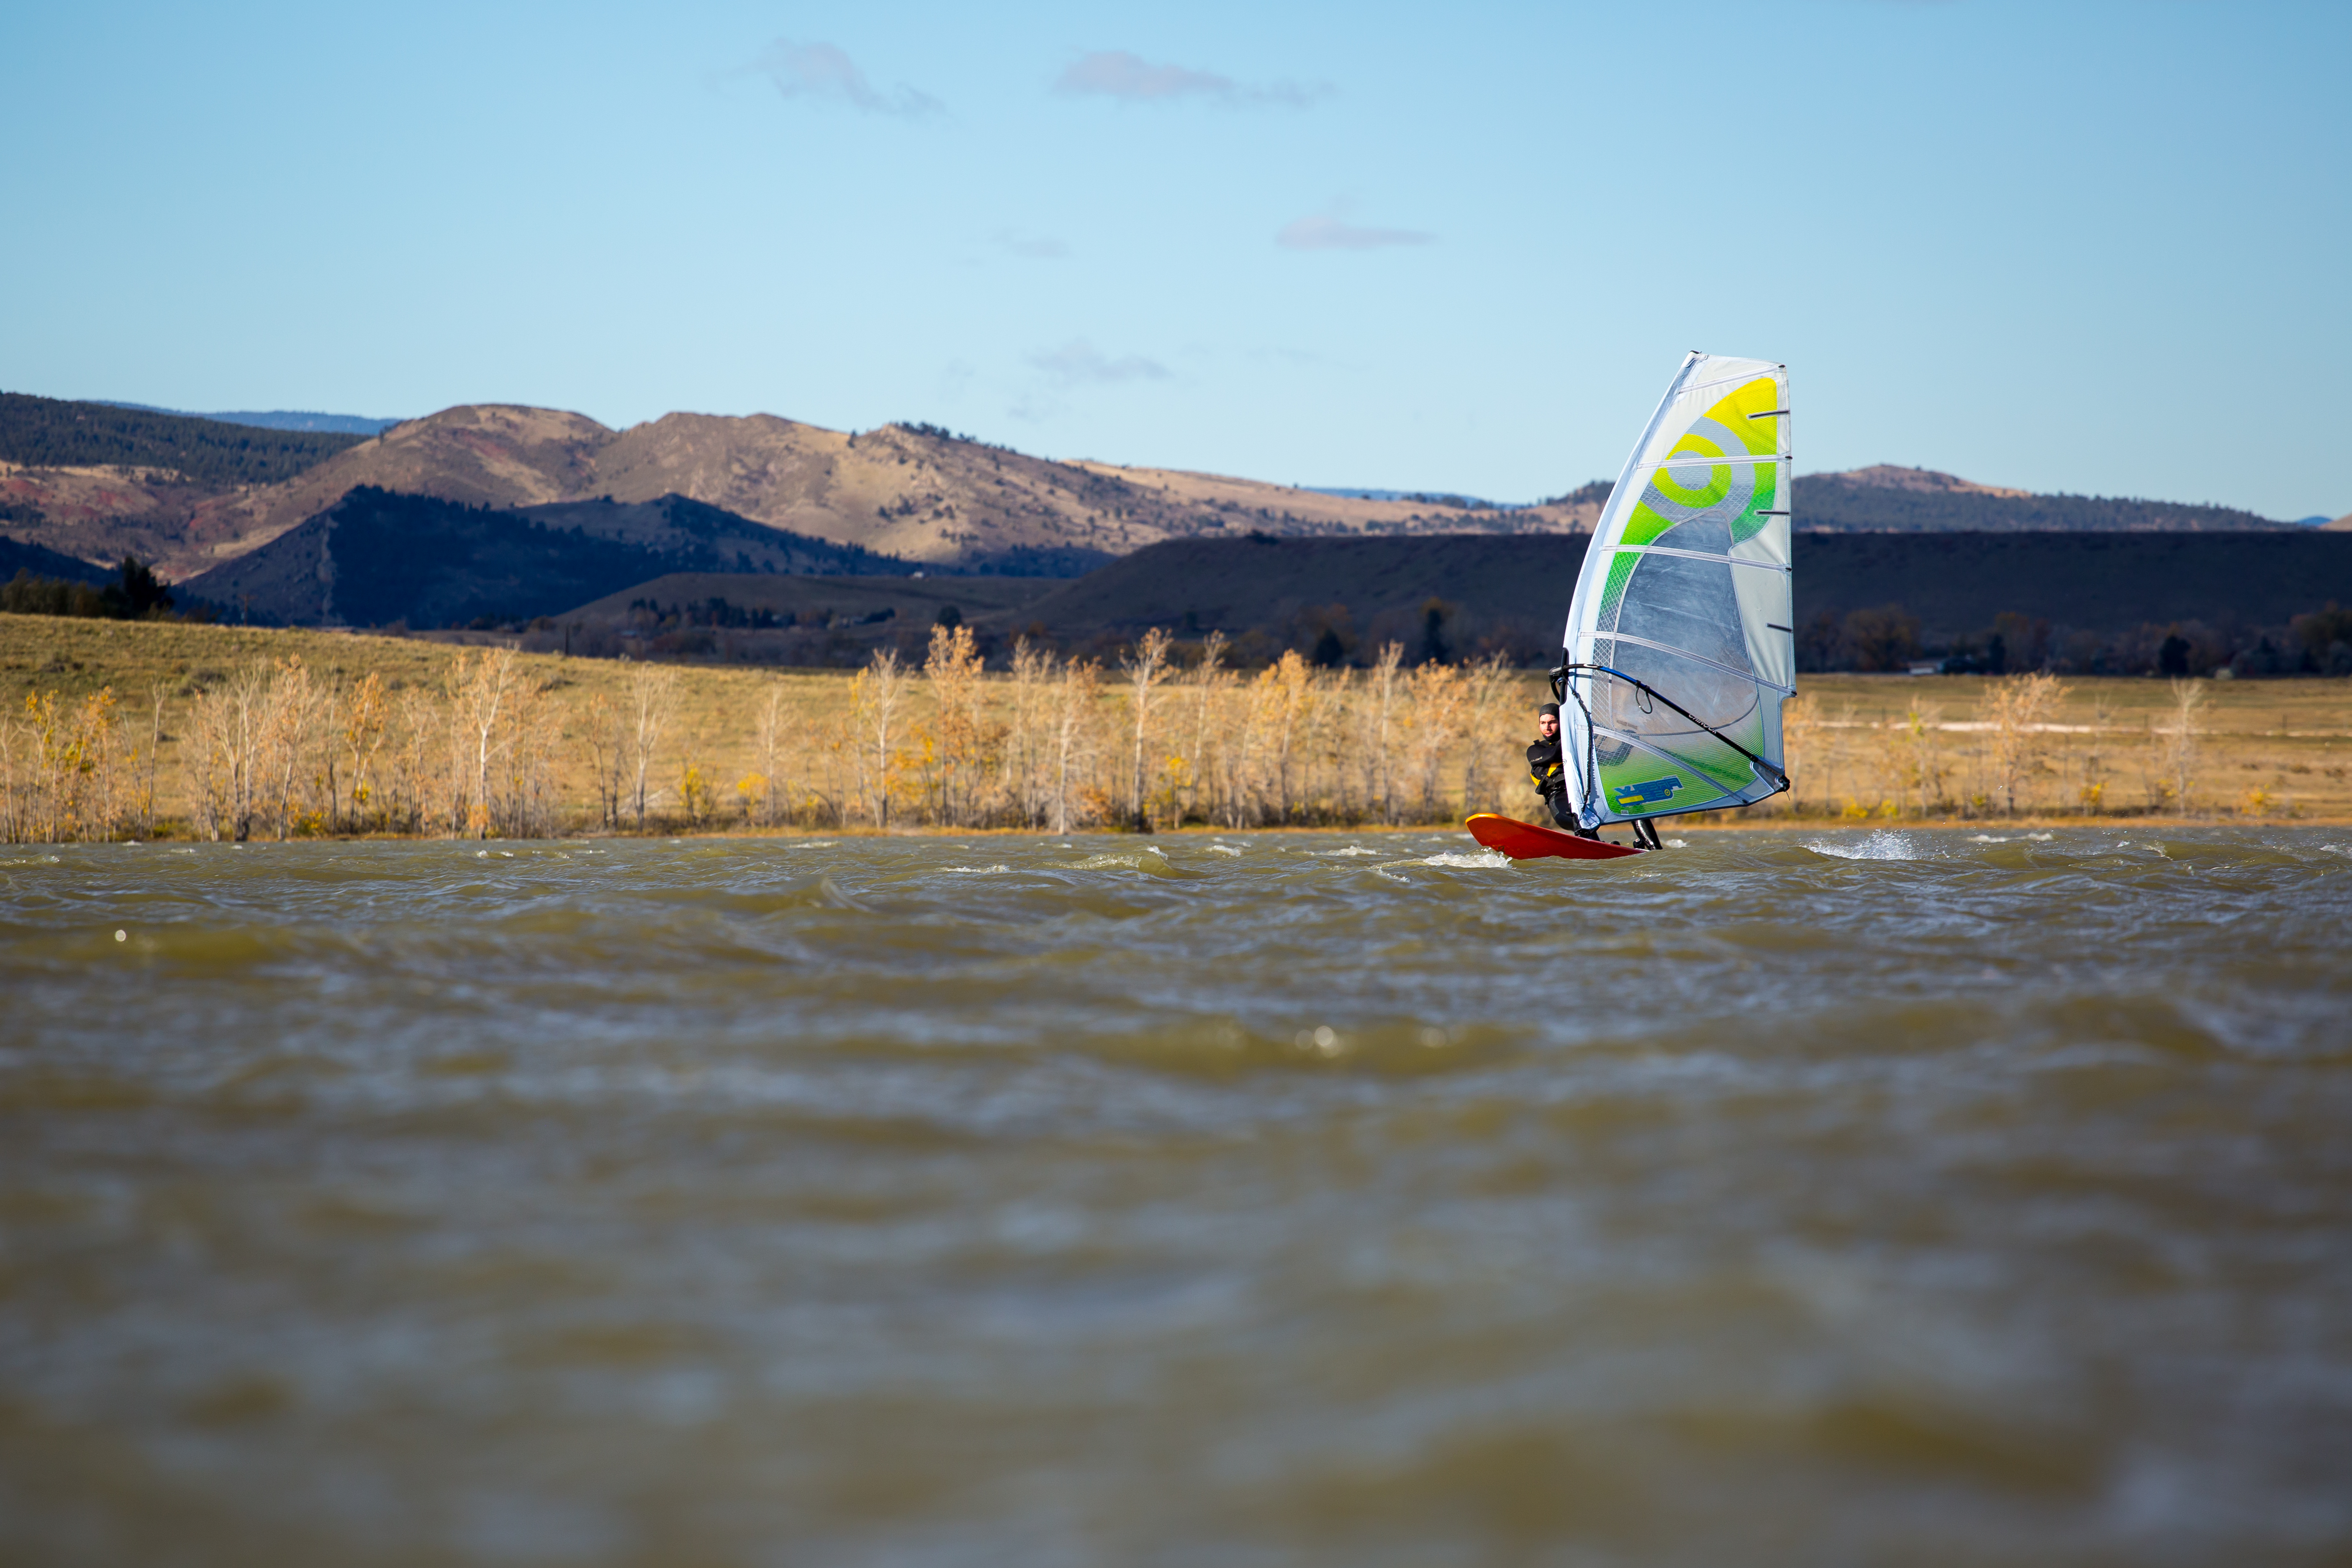
sea, water, winter, sport, boat, wave, lake, wind, river, surf, paddle, vehicle, kite, sailing, canon, extreme, extreme sport, speed, sailboat, eos, windsurf, colors, colorado, sports, cool, boating, mountains, windsurfing, blowing, sail, mark, 5d, iii, windy, kitesurfing, kiteboarding, nuking